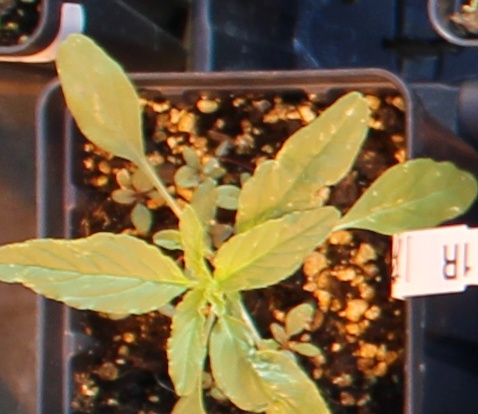
Label: Waterhemp